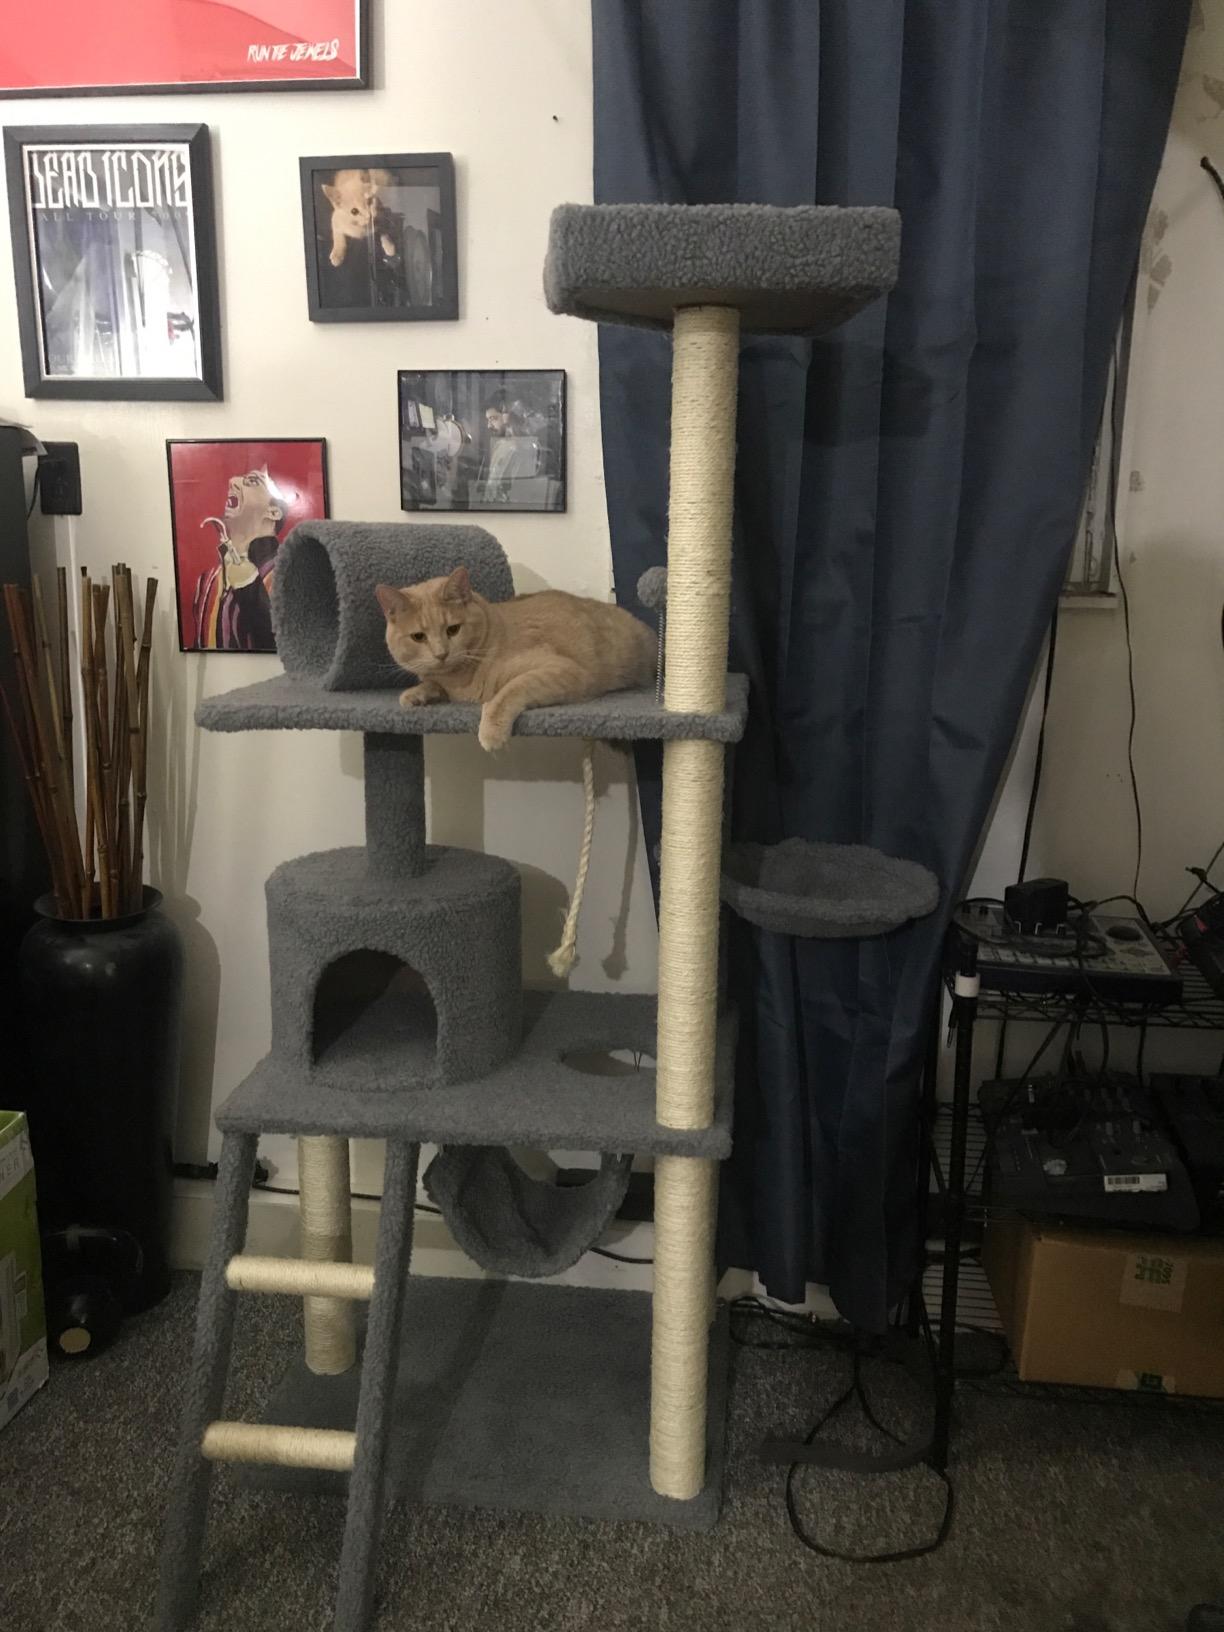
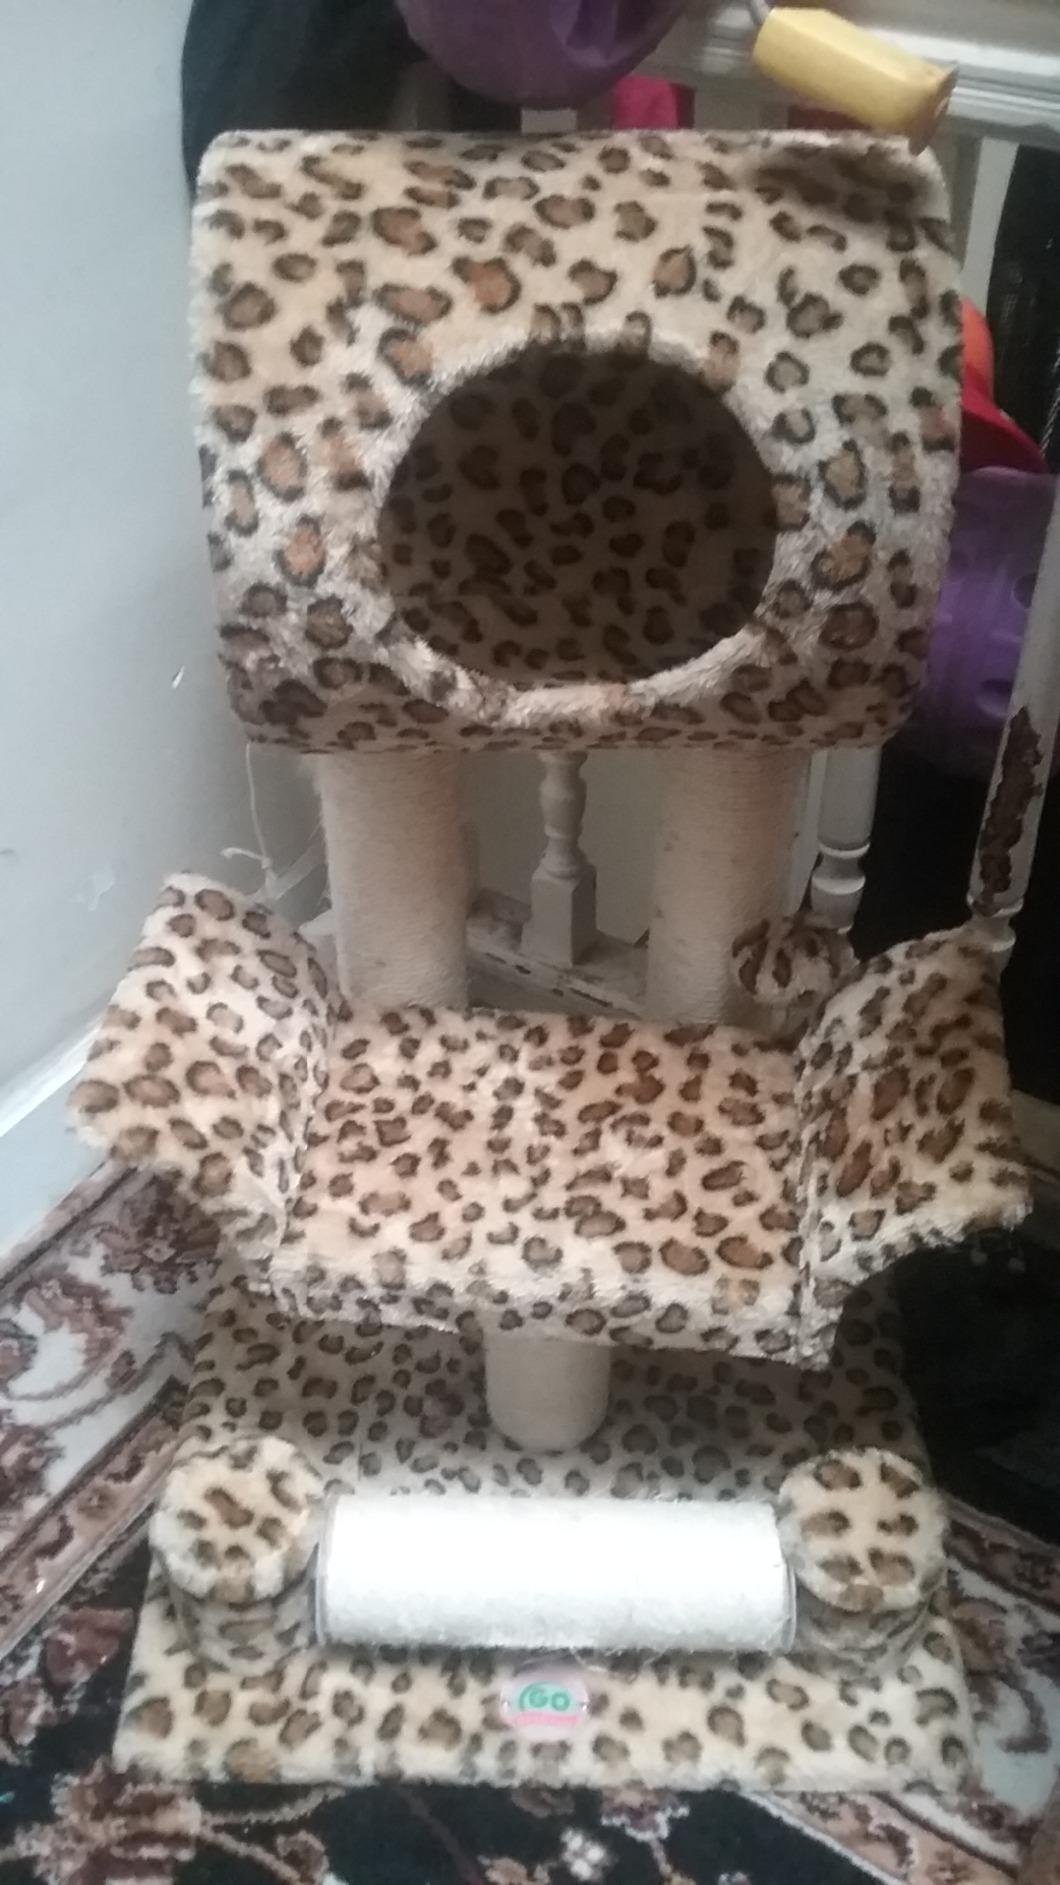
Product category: items_cat tree
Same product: no